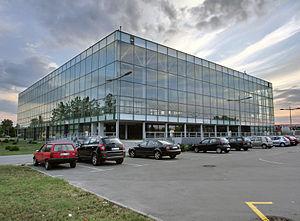
La 21ᵉ édition du championnat du monde féminin de handball a été organisée par la Serbie du 6 au 22 décembre 2013 en collaboration avec la Fédération internationale de handball et la Fédération serbe de handball. C'est la première fois qu'un championnat du monde se déroule en Serbie. La Serbie a été désignée en tant que pays hôte le 2 octobre 2010.
La 37ᵉ édition du Championnat d'Europe féminin de basket-ball est programmé du 27 juin au 7 juillet 2019 à Belgrade, Niš, Zrenjanin et Riga, en Serbie et en Lettonie.